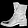
Label: Ankle boot